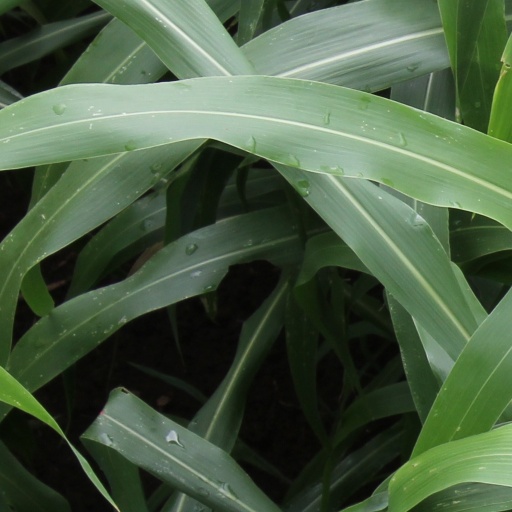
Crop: sorghum